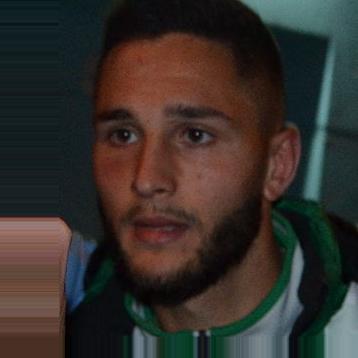
Age: 21